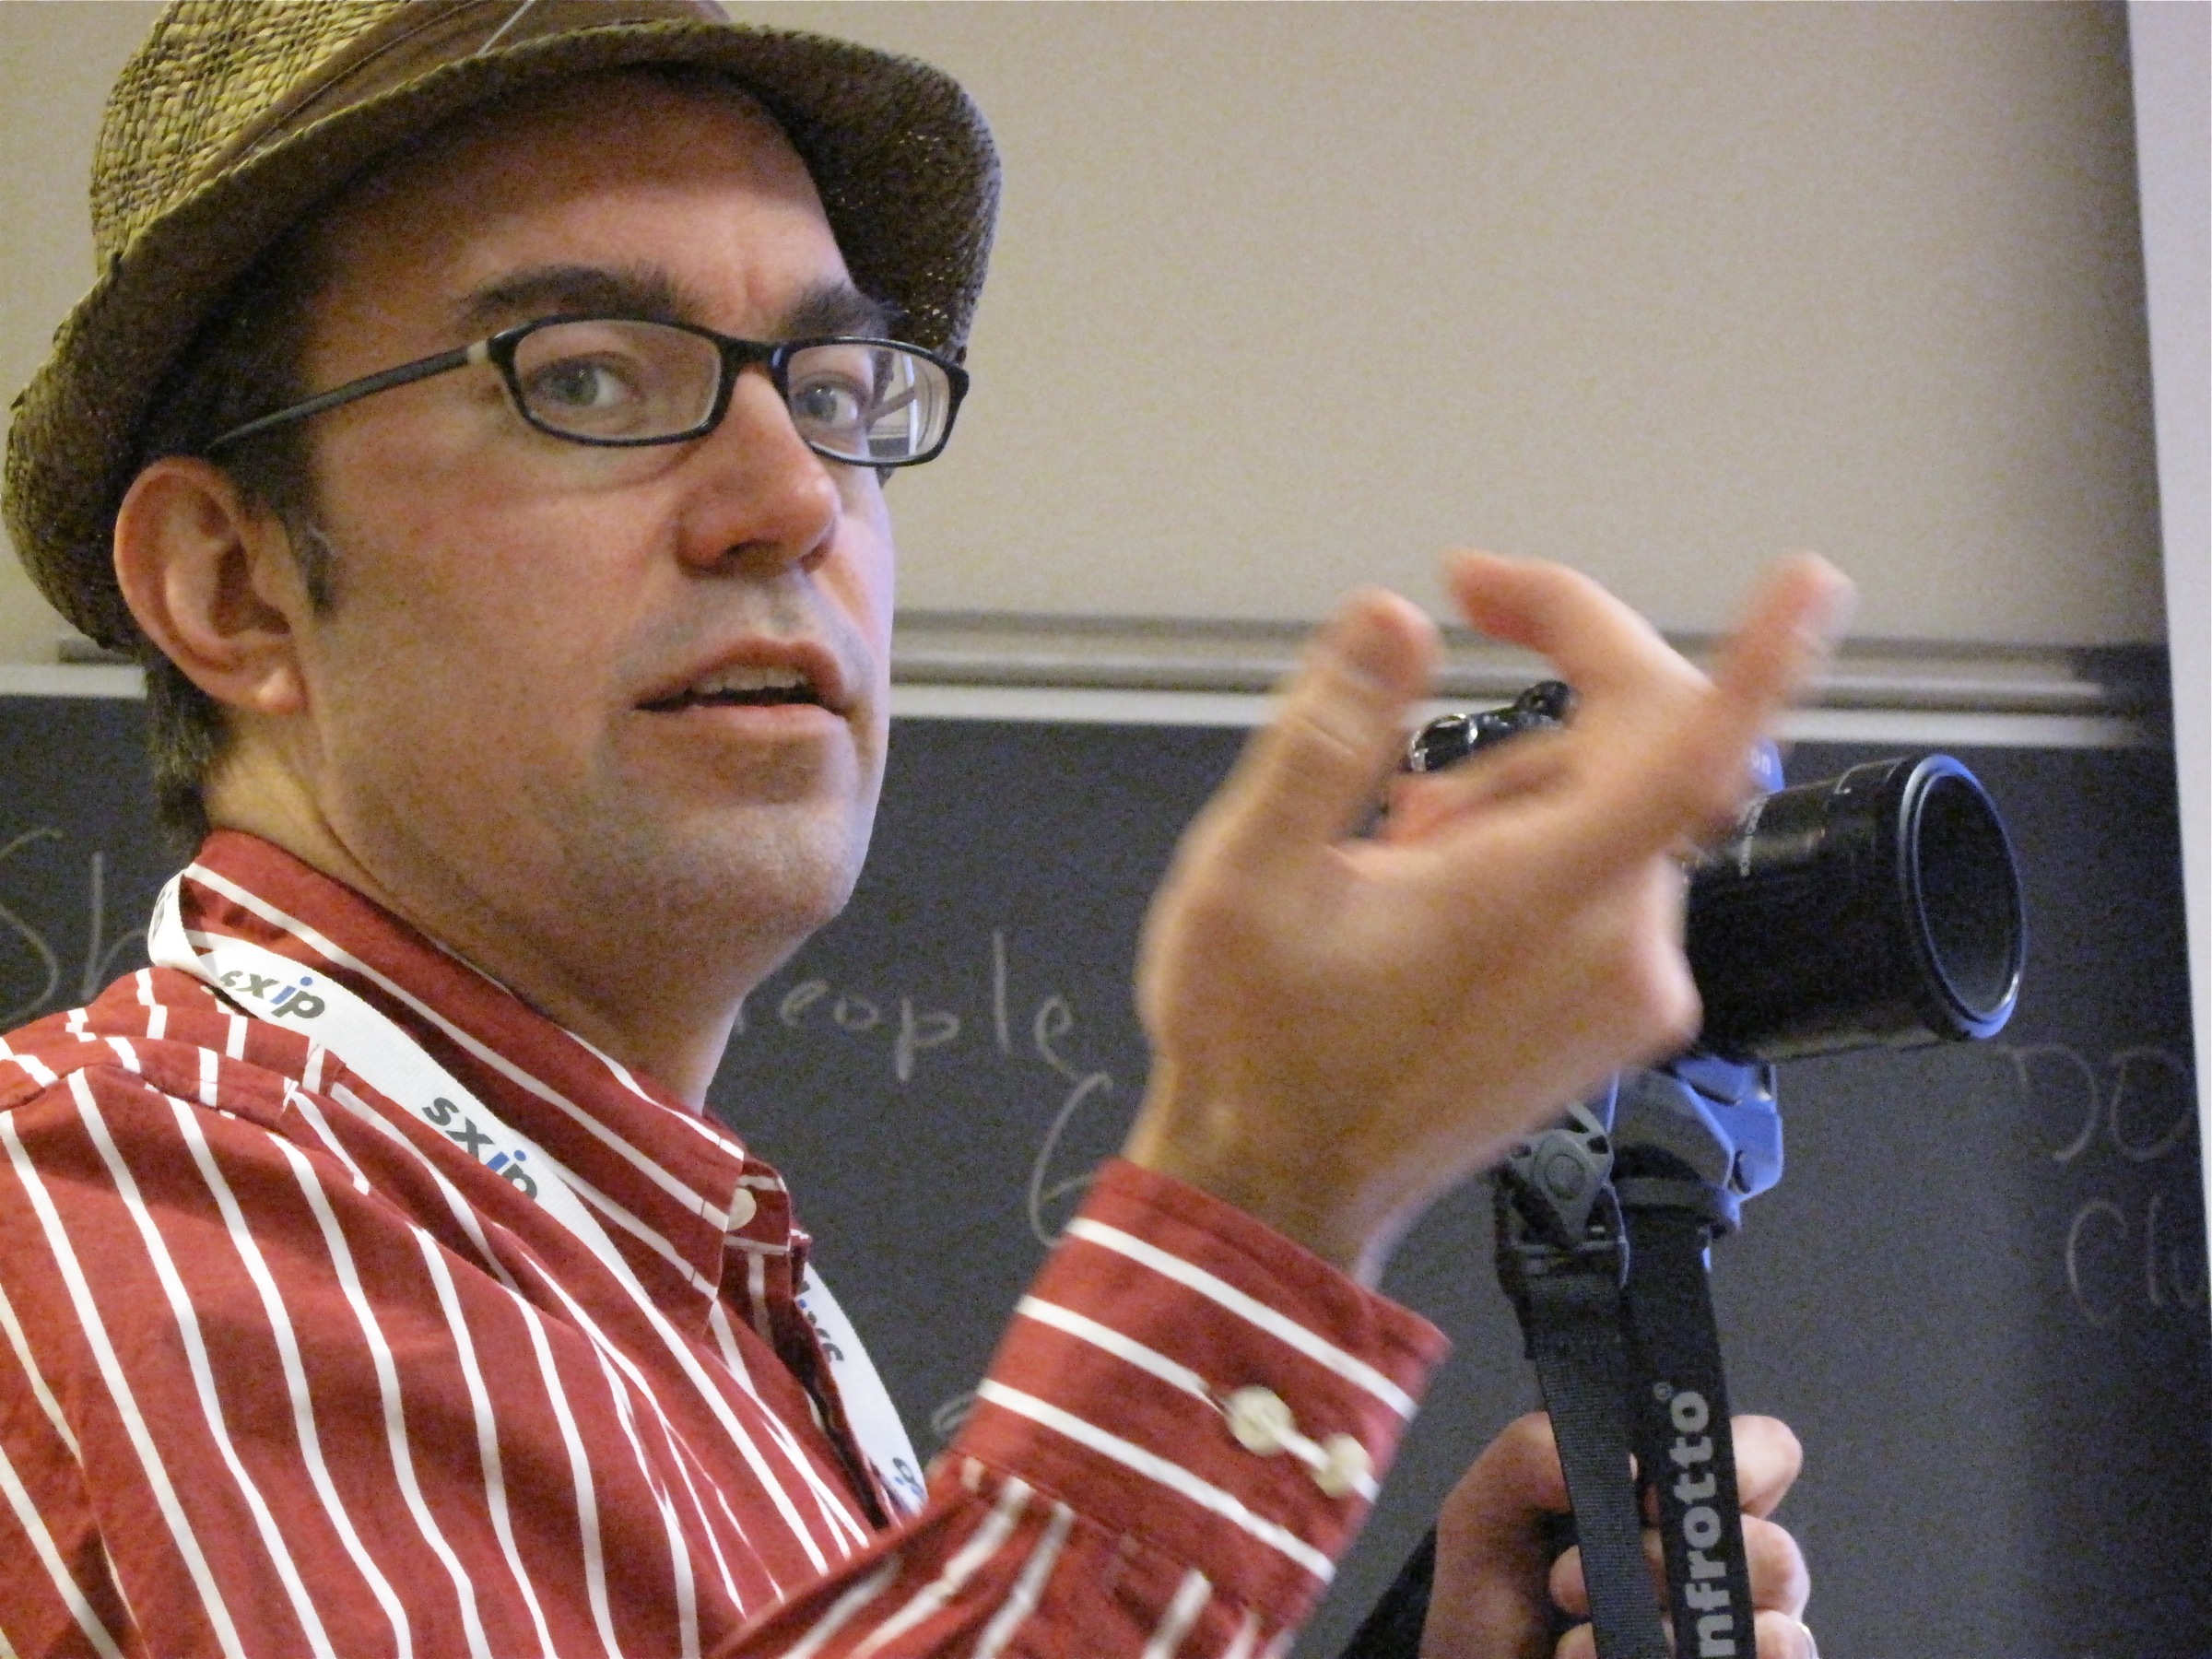
person, music, vancouver, glasses, singing, nv09, northernvoice09